London Marathon

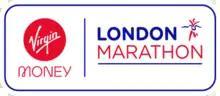
Logo used from 2013 to 2021 under Virgin Money sponsorship

The original sponsors of the London Marathon were Gillette, who sponsored the event from 1981 to 1983. Subsequent sponsors have been Mars (1984–1988), ADT (1989–1992), NutraSweet (1993–1995), and Flora (1996–2009). Virgin Money sponsored the marathon from 2010, after signing a five-year £17m sponsorship deal in 2008. In April 2013, the London Marathon renewed its sponsorship deal with Virgin Money for a further five years and the race changed its name to the Virgin Money London Marathon. In 2021 it was announced that Indian consultancy company Tata Consultancy Services would take over sponsorship of the London Marathon from 2022.